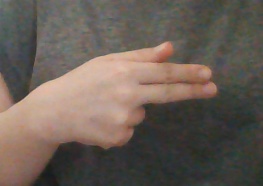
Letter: ghain